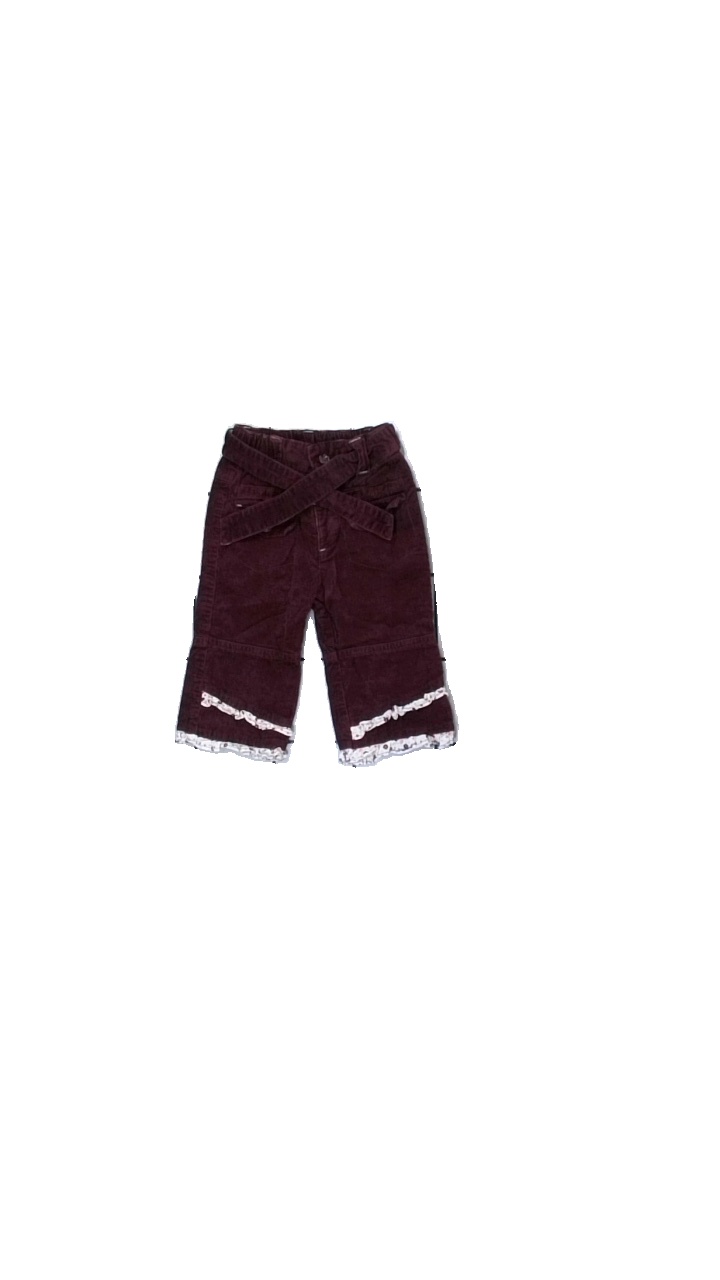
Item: Trousers (Children)
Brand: Kappahl
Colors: Purple
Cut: Regular
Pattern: Floral print
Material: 100%cotton
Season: Autumn
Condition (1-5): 4
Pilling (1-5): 4
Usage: Reuse
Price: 50-100